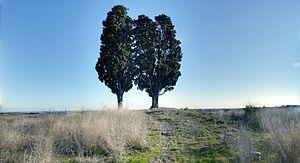
Sans toit ni loi est un film dramatique français sorti en 1985 réalisé par Agnès Varda, avec Sandrine Bonnaire dans le rôle d'une jeune femme sans abri trouvée morte.
Un certain nombre d'œuvres cinématographiques et télévisuelles ont été tournés dans le département de l'Hérault.
Saint-Aunès est une commune française située dans le département de l'Hérault en région Occitanie.